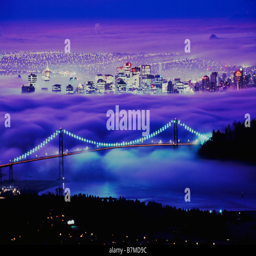
aerial view and filming location